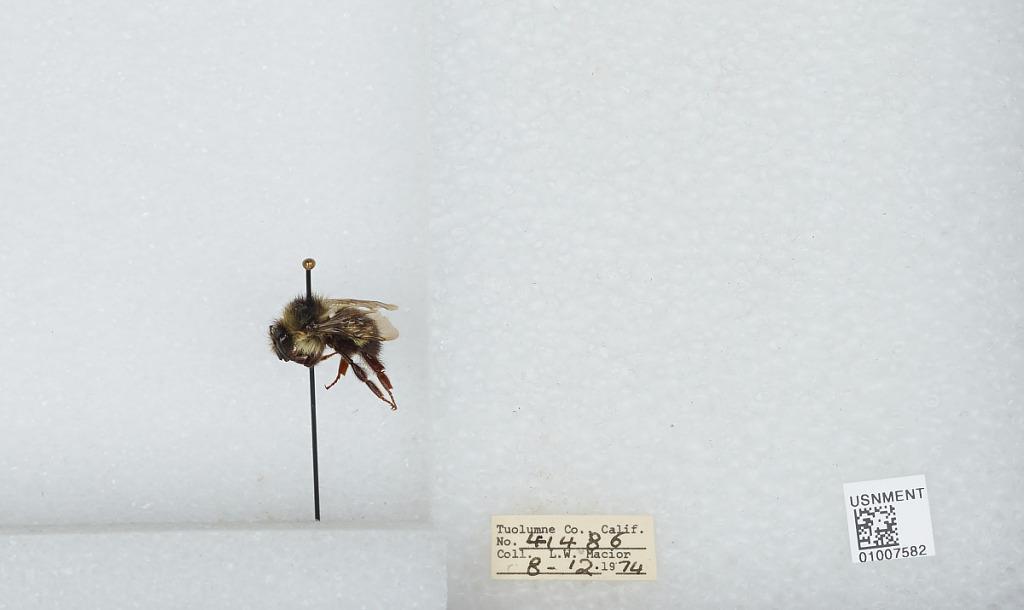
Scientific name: Bombus (Pyrobombus) flavifrons Cresson
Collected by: L. Macior
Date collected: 1974-8-12
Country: United States
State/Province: California
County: Tuolumne
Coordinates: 38.02, -119.94